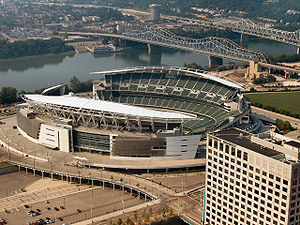
Paul Brown Stadium
Paul Brown Stadium
Paul Brown Stadium er et stadion i Cincinnati i Ohio, USA, der er hjemmebane for NFL-klubben Cincinnati Bengals. Stadionet med plads til 65.790 tilskuere blev indviet i år 2000, hvor det erstattede Bengals' gamle hjemmebane Riverfront Stadium.